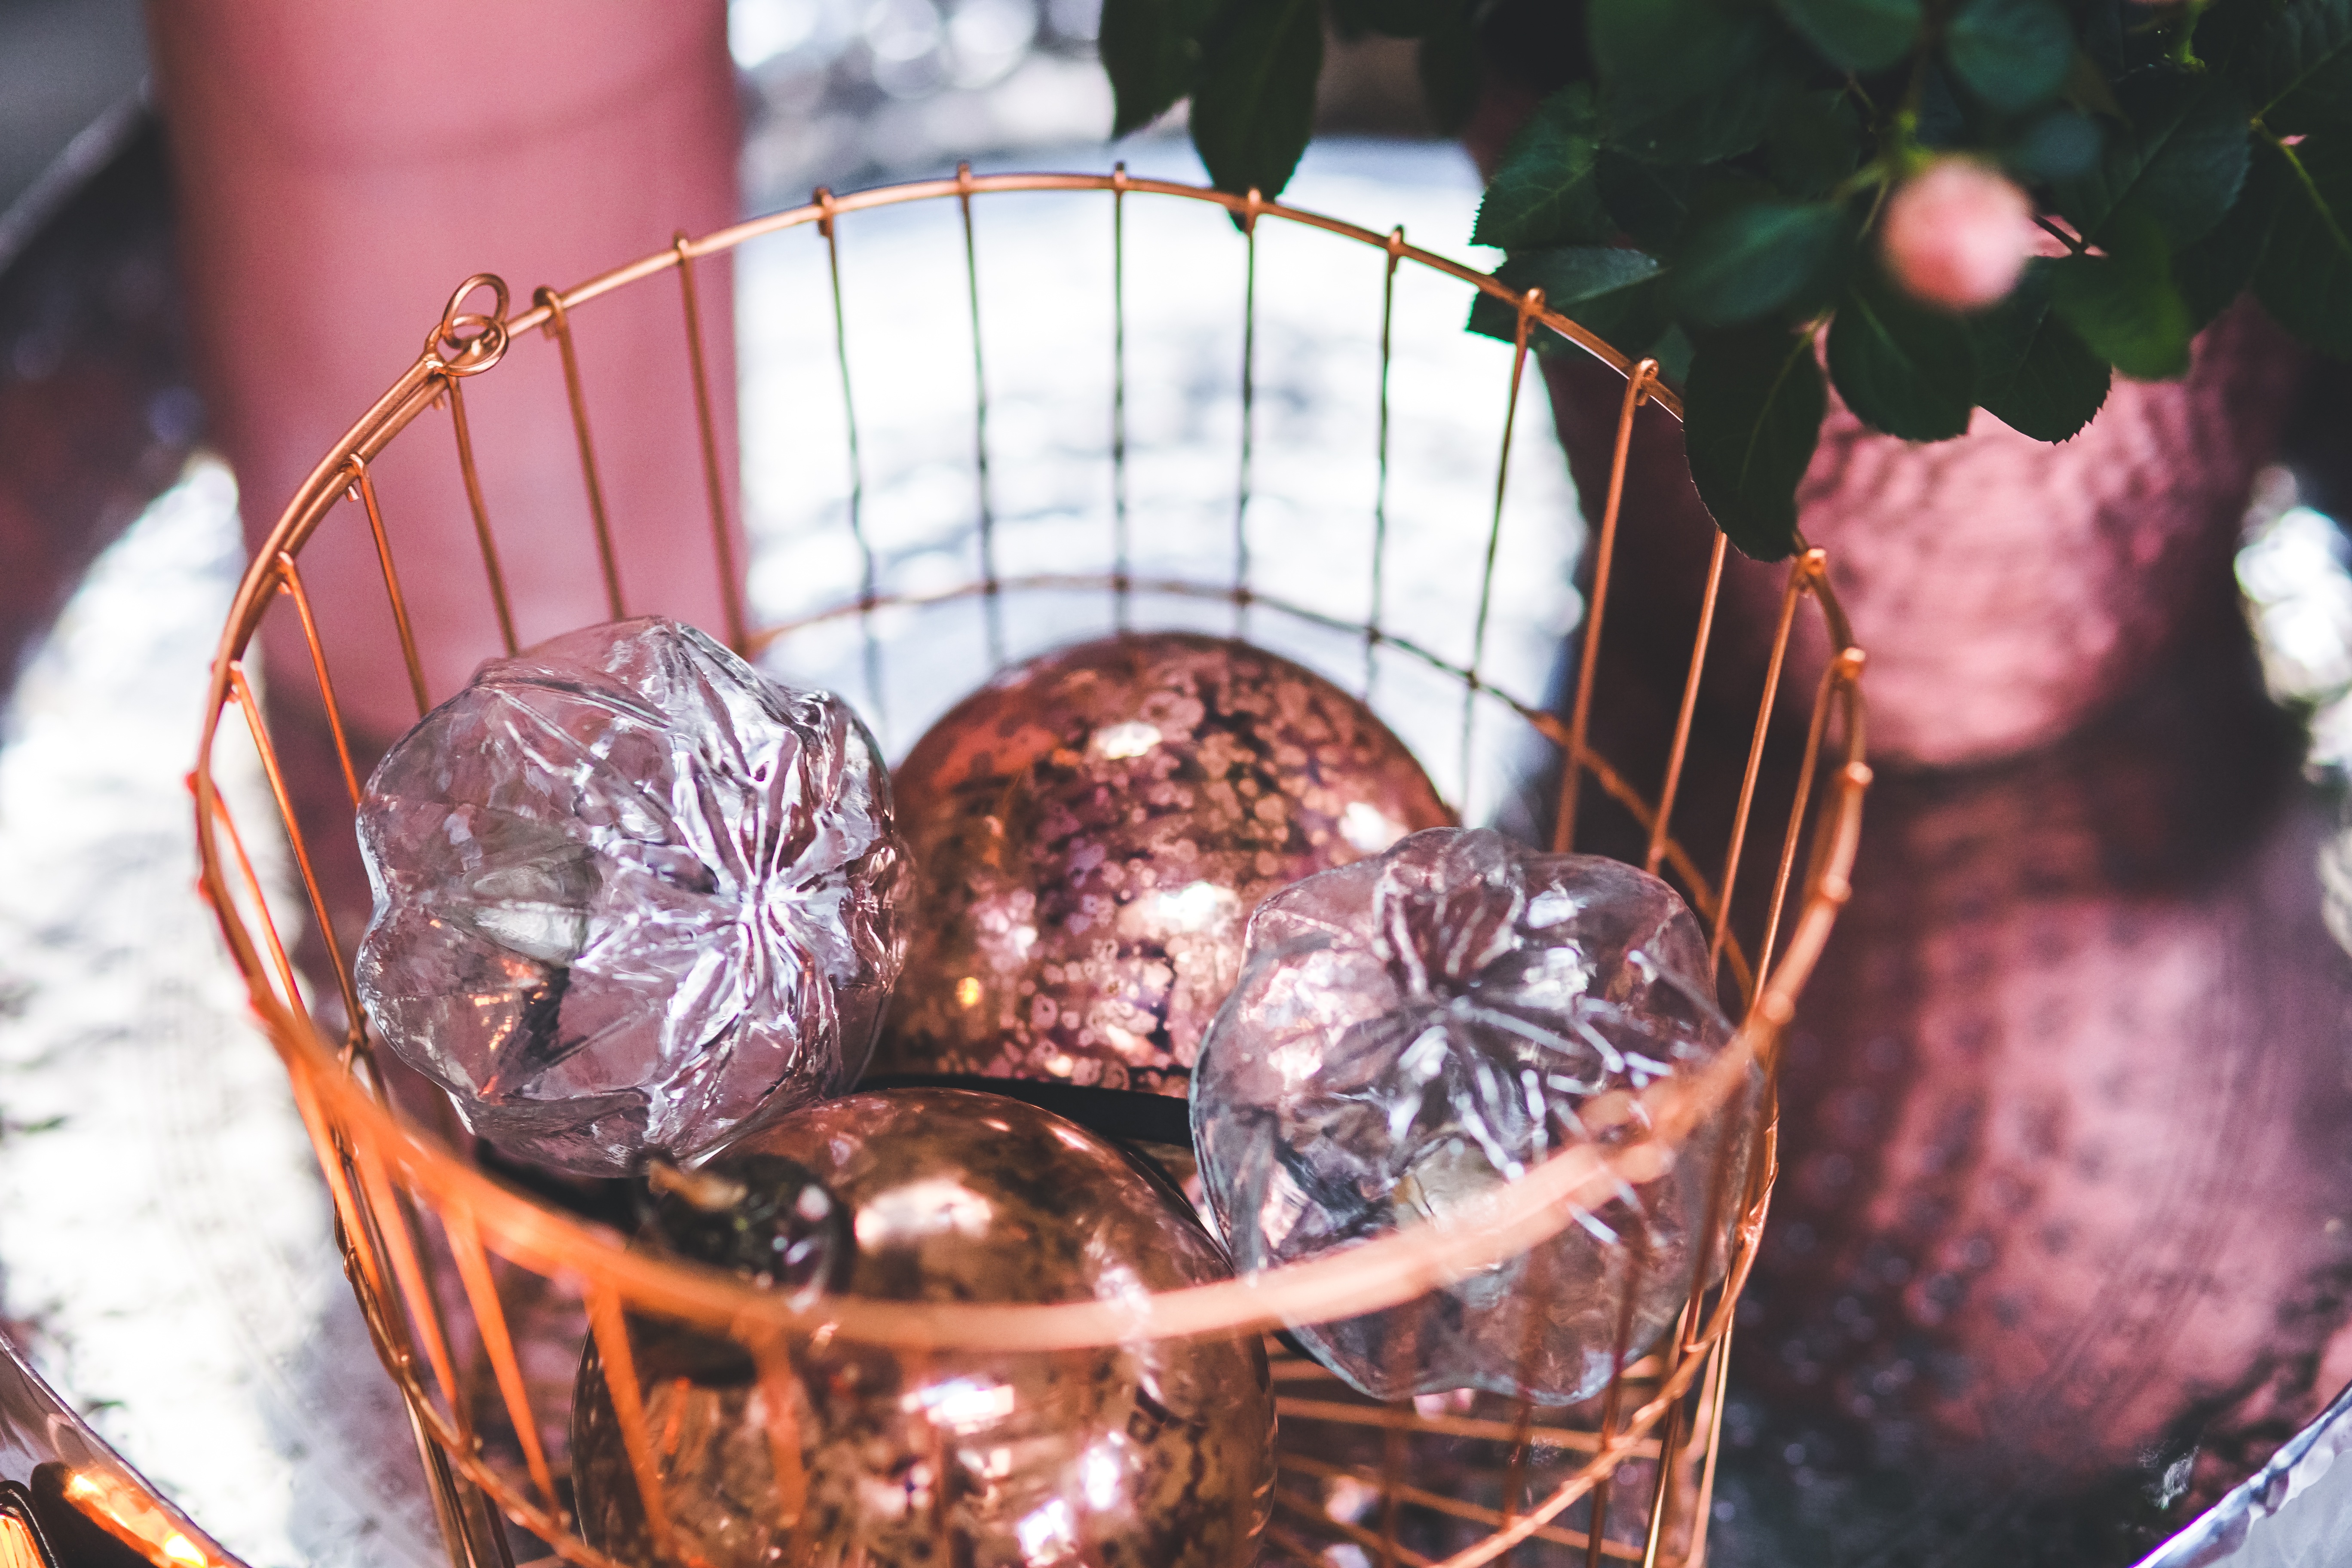
glass, home, decoration, food, golden, produce, holiday, closeup, christmas, decor, close up, coconut, free photos, gold, ball, balls, xmas